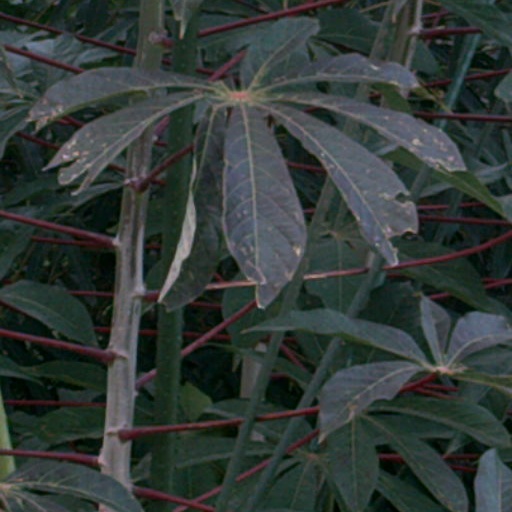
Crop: cassava